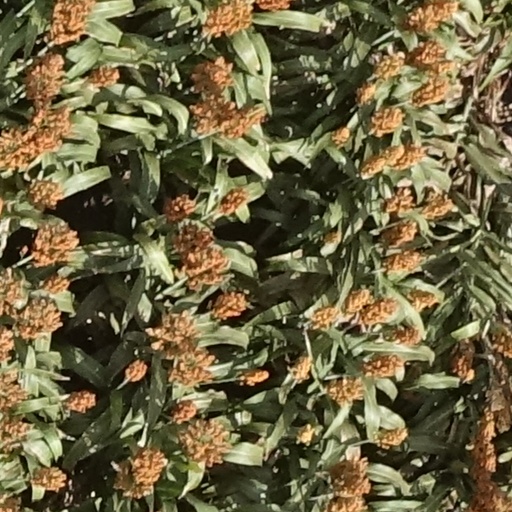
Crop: sorghum